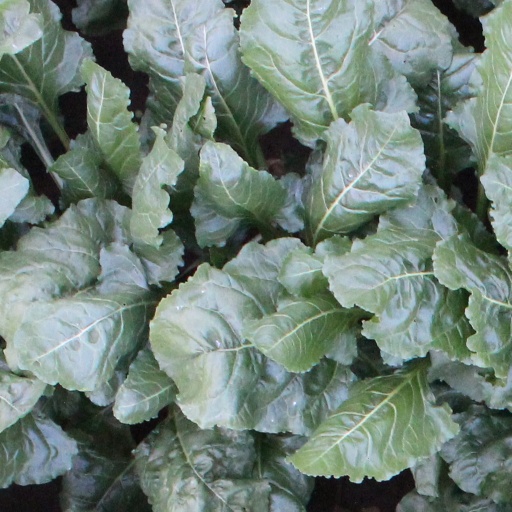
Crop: sugar beet